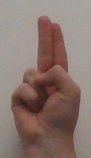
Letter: taa